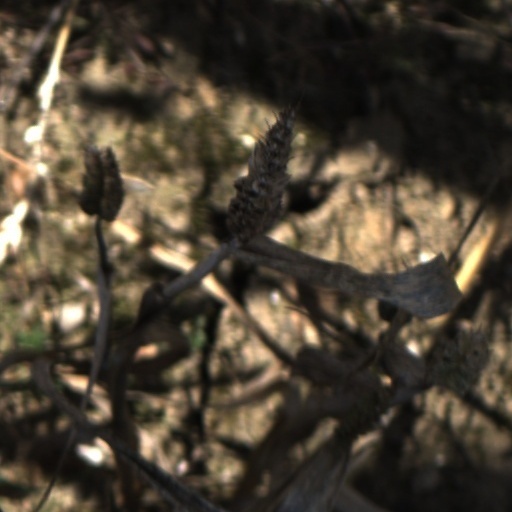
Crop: wheat